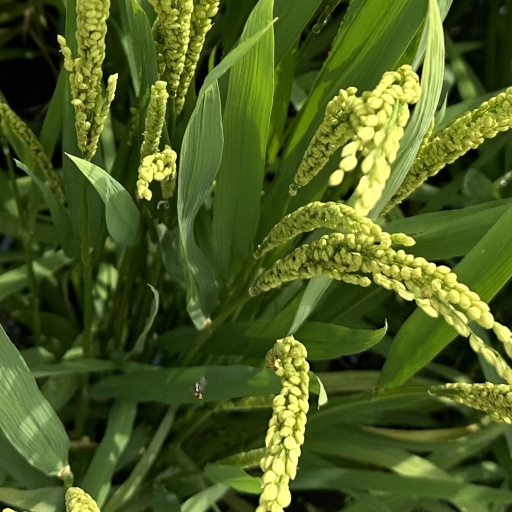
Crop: rice